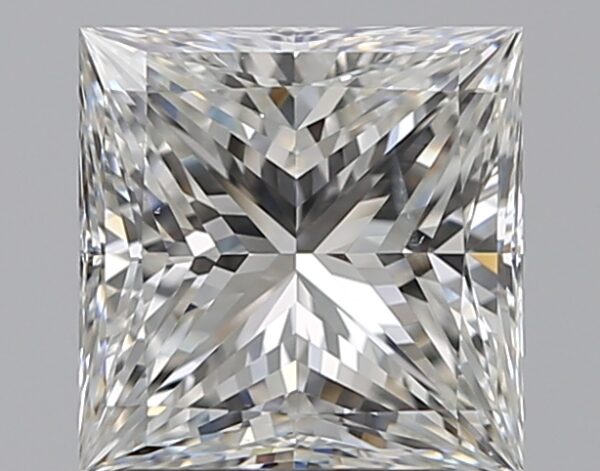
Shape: princess
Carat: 2.01
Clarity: SI2
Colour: G
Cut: EX
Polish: EX
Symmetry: VG
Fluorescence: N
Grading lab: GIA
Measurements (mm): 7.02 x 6.93 x 5.06